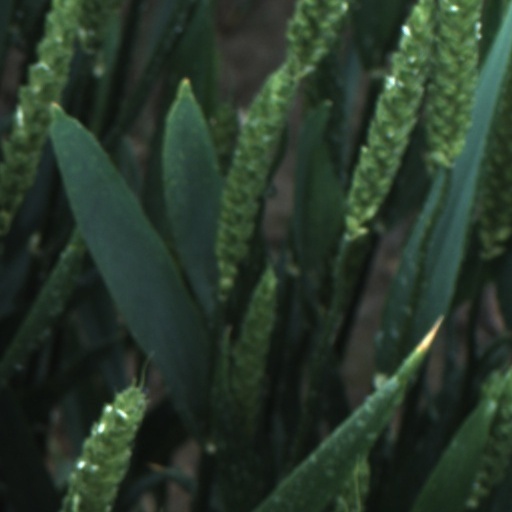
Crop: wheat